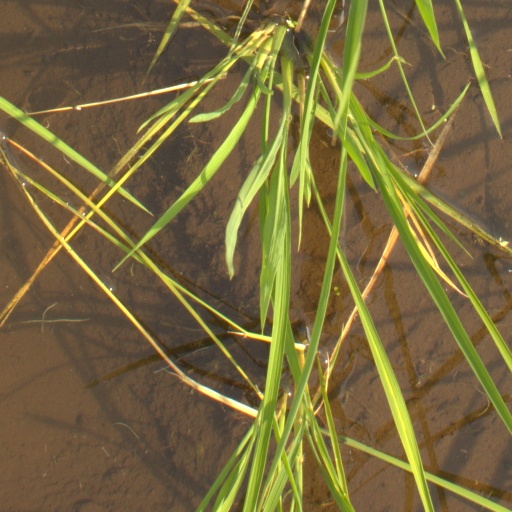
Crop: rice